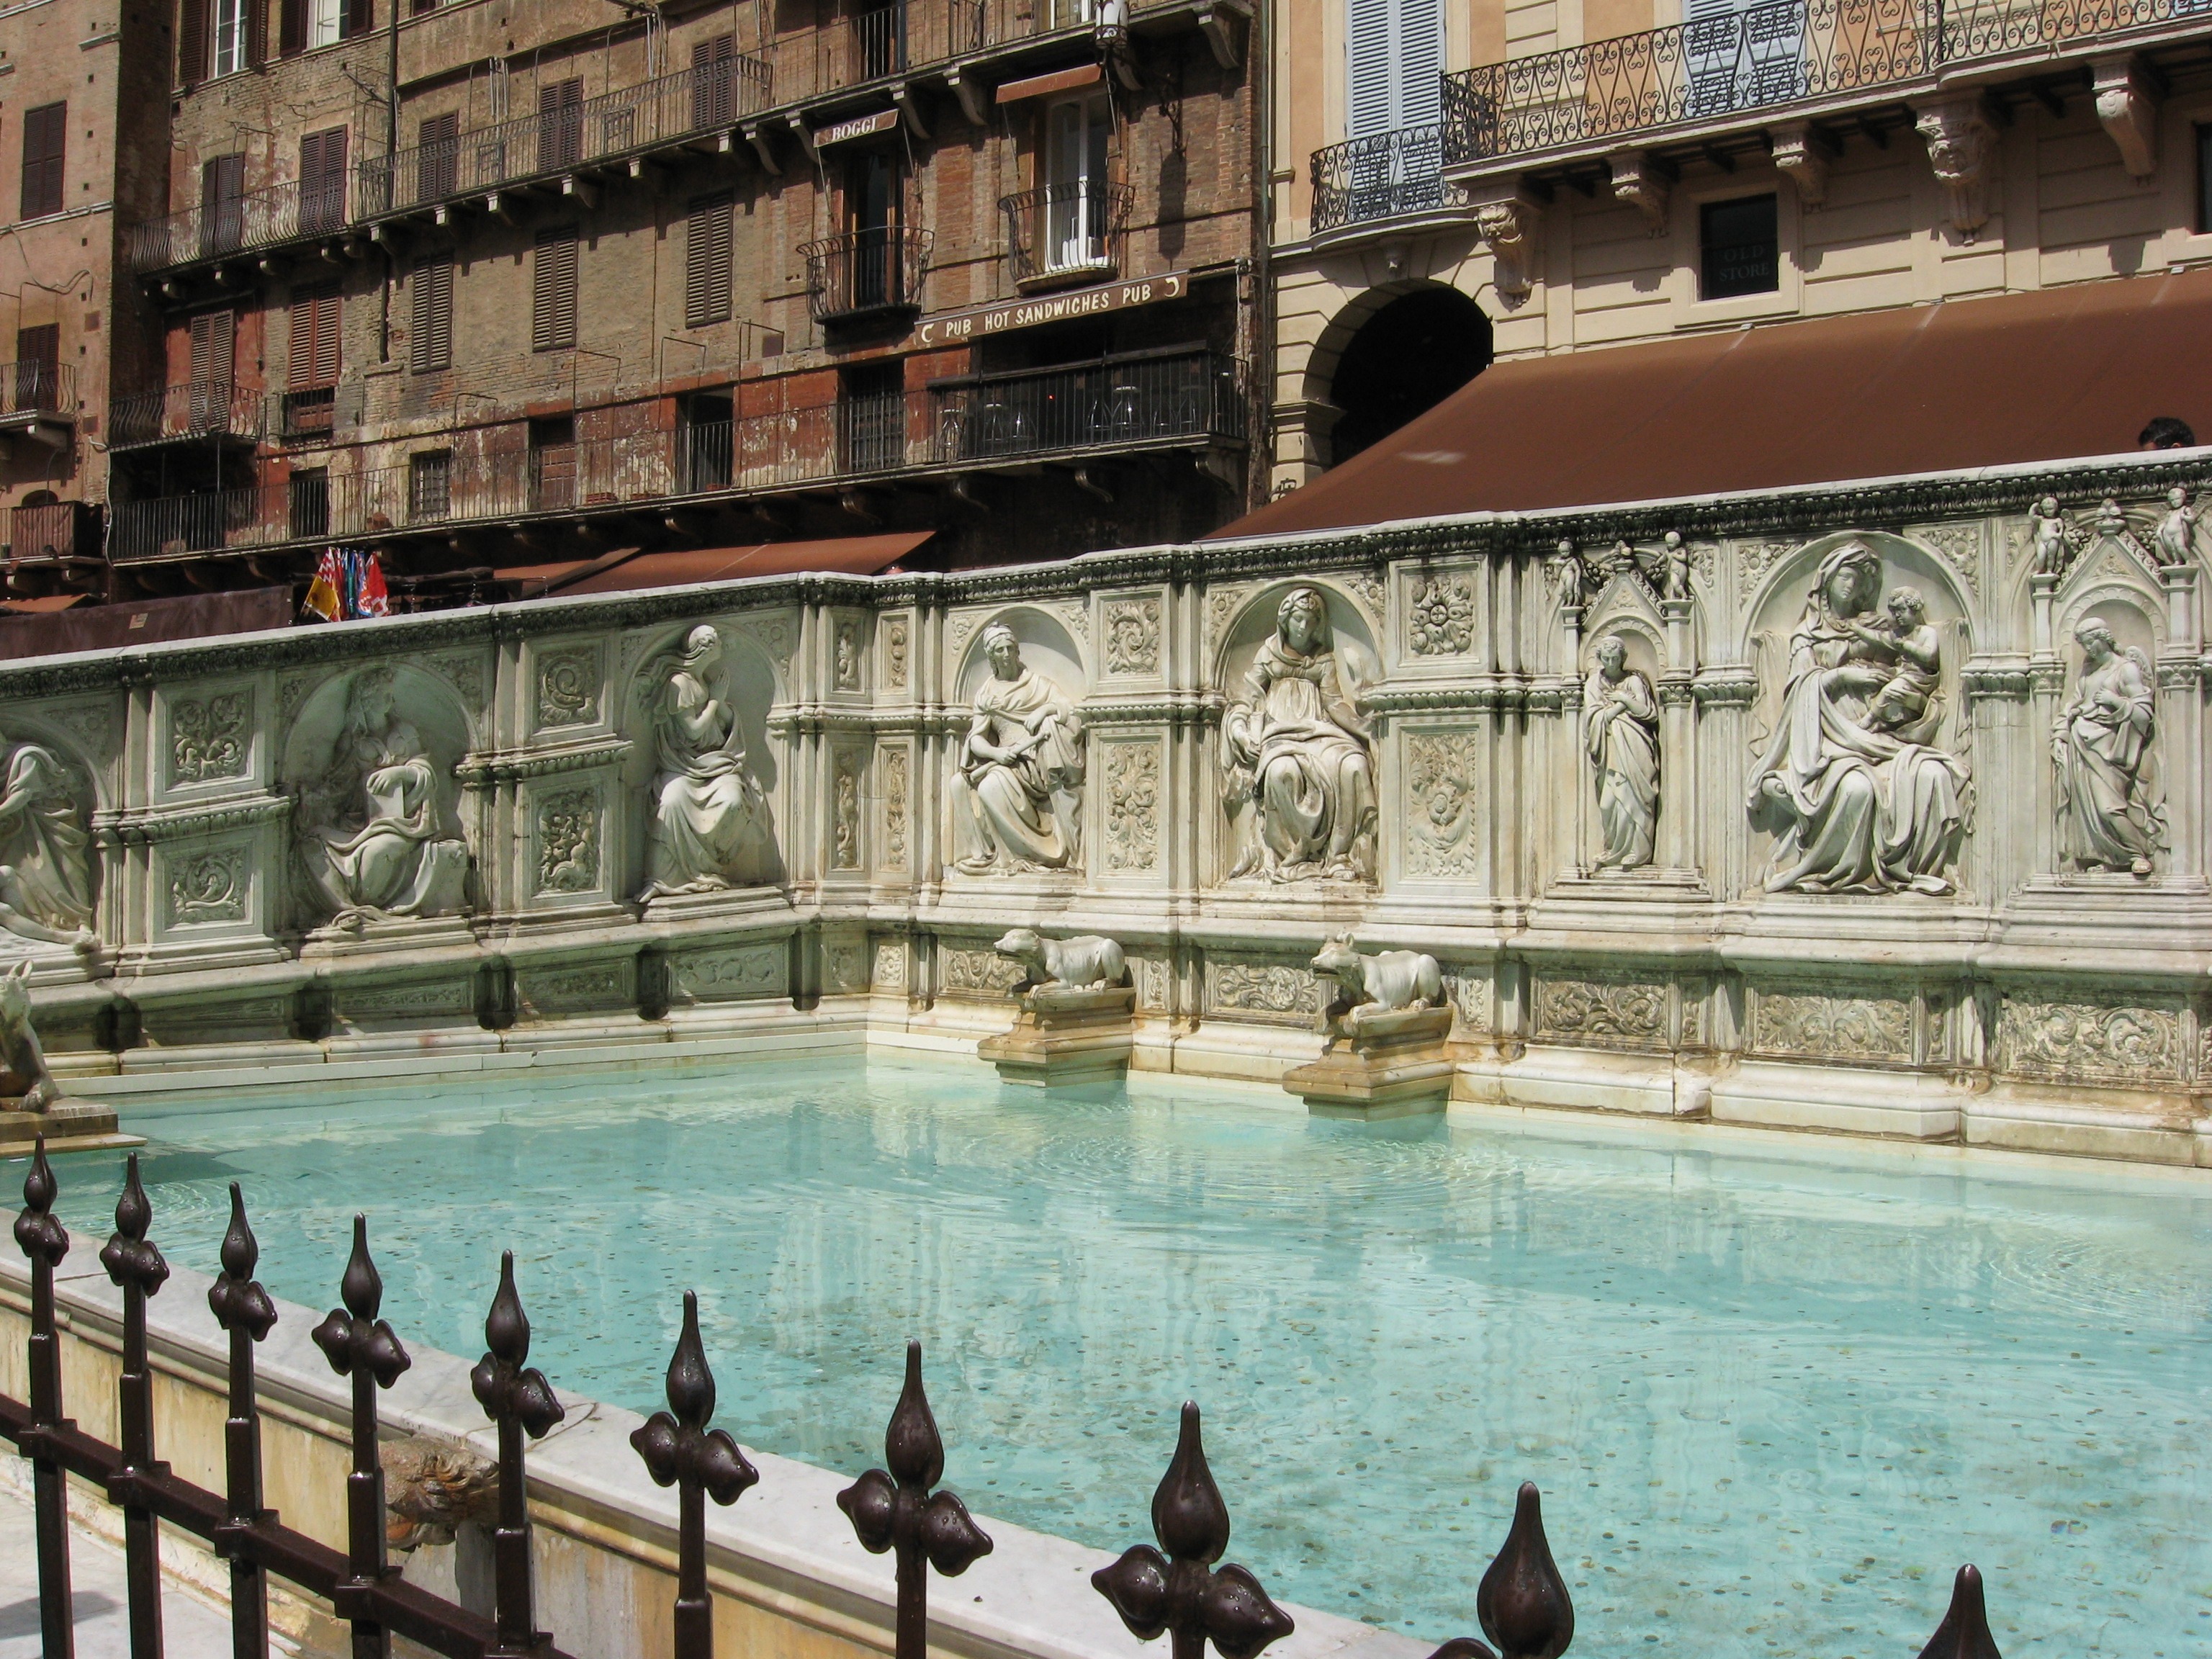
water, building, tuscany, facade, tourism, fountain, tourist attraction, water feature, siena, thermae, white marble